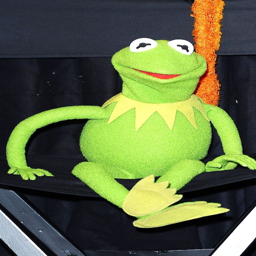
film character was signature character in musical group